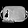
Label: Bag